Hop-tu-Naa

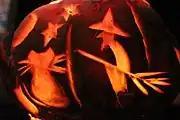
Hop-tu-naa turnip with witch and cat

The Manx name "Oie Houney" corresponds to the Irish "Oíche Shamhna", which was pronounced the same (though not in revived Manx). The exact status of "Oíche Shamhna" and its role in the Celtic calendar has been a matter of debate. "Oíche Shamhna" eventually mutated into Halloween in northern England and in Ireland, it was carried to America by Irish immigrants and developed into the modern Halloween.